Edinburgh, Leith and Newhaven Railway

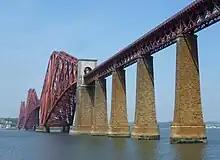
The Forth Bridge seen from South Queensferry

The transit to Fife and Dundee involving a ferry passage from Granton was a serious inconvenience, and a bridge had long been proposed. In 1890 the Forth Bridge opened, crossing the firth at Queensferry. This immediately supplanted the Granton ferry, except for local journeys to places immediately served from Burntisland. The line's purpose as part of a trunk route had vanished, but local travel on the north side of Edinburgh had grown, and coupled with goods traffic to and from the harbours, that now became the traffic on the lines.